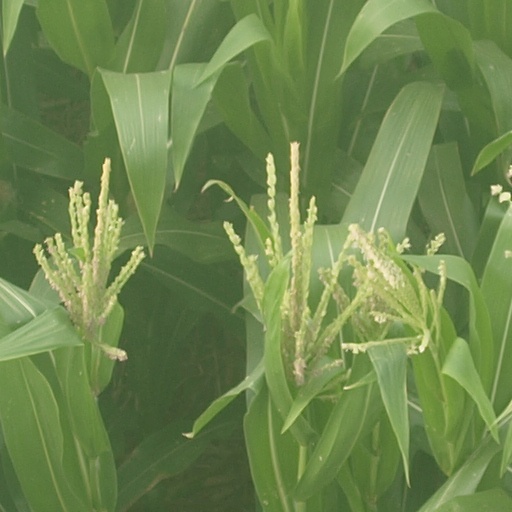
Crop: maize; corn